Coma White

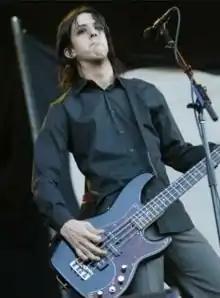

"Coma White" is a hard rock ballad that features elements of heavy metal music. It was written by Madonna Wayne Gacy, Marilyn Manson, Twiggy Ramirez and Zim Zum, and produced by Manson and Michael Beinhorn. Its instrumentation features a snare drum, cymbals, guitar, piano, mellotron and keyboard bass. It serves as the final song on "Mechanical Animals". Chad Childers of "Noisecreep" described the song as one of the album's "more stripped back efforts". Manson does not scream in "Coma White" and other songs from "Mechanical Animals" as he did in some of his earlier work. Rather, according to "Entertainment Weekly"s David Browne, he apes the vocal stylings of Marc Bolan and David Bowie.